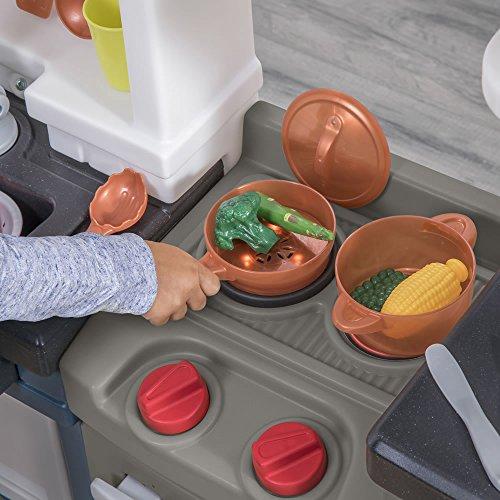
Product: Step2 Modern Metro Kitchen | Modern Play Kitchen & Toy Accessories Set | Kids Kitchen Playset with Real Lights & Sounds
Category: Toys & Games | Dress Up & Pretend Play | Pretend Play | Kitchen Toys | Kitchen Playsets
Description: Modern play kitchen features premium slate-style appliance finishes for pretend play.
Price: $142.99
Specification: ProductDimensions:46.5x14x44.8inches|ItemWeight:23pounds|ShippingWeight:38.6pounds(Viewshippingratesandpolicies)|ShippingAdvisory:Thisitemmustbeshippedseparatelyfromotheritemsinyourorder.Additionalshippingchargeswillnotapply.|ASIN:B073FWDJ5B|Itemmodelnumber:879799|Manufacturerrecommendedage:24months-6years